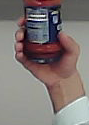
Product: barilla_pomodoro